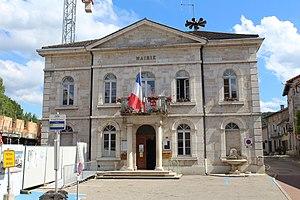
Mairie de Saint-Jean-le-Vieux, Ain.
Saint-Jean-le-Vieux est une commune française, située dans le département de l'Ain en région Auvergne-Rhône-Alpes.